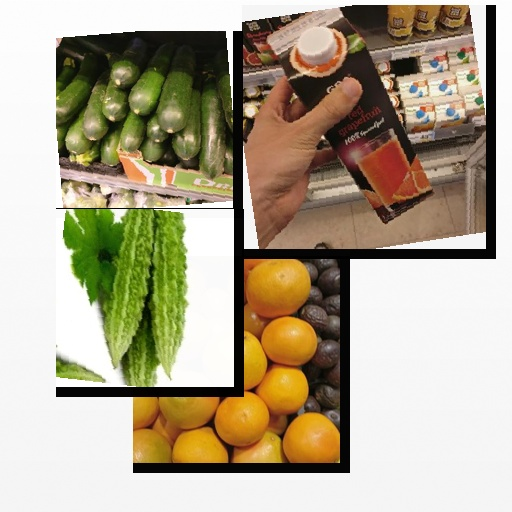
Food items: zucchini, bitter_gourd, red_grapefruit_juice, red_grapefruit